Question: Please indicate a possible affordance area of the bottle that can be used for holding
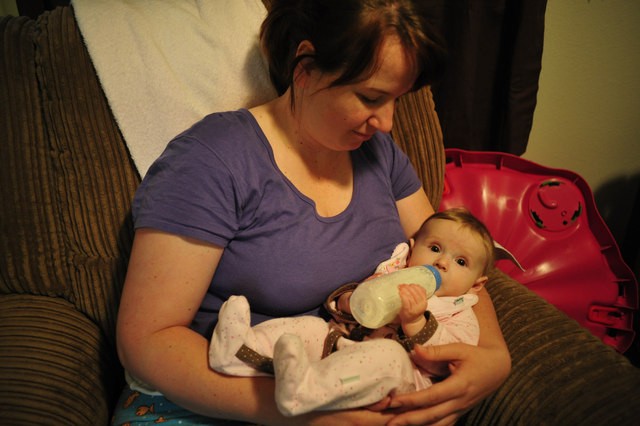
Answer: [339.5, 250.5, 458.5, 337.5]